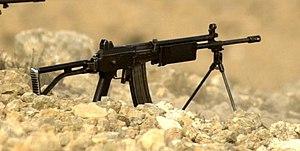
Le Galil est un fusil d'assaut de conception israélienne et fabriqué par les Israel Military Industries.